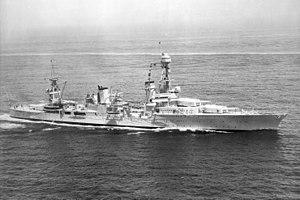
La classe Portland est une classe de deux croiseurs lourds de l'US Navy des années 1930. Elle a été la troisième construite conformément aux stipulations du traité de Washington de 1922, limitant le déplacement à un maximum de 10 000 tonnes et le calibre maximum à 8 pouces pour la batterie d'artillerie principale. Les deux navires ont eu un rôle notable dans la guerre du Pacifique. Le croiseur éponyme a été l'un des plus décorés de l'US Navy, avec 16 citations pour le service Asie-Pacifique, et l'USS Indianapolis a été, sauf indisponibilité, le navire amiral de l'amiral Spruance pendant son temps de commandement des forces navales américaines du Pacifique central et a été perdu dans des circonstance dramatiques.